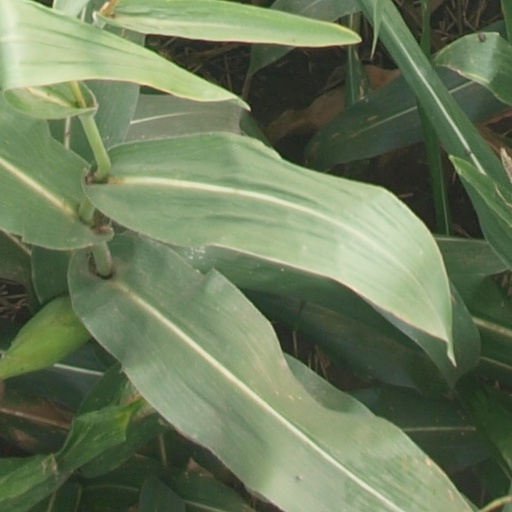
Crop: maize; corn